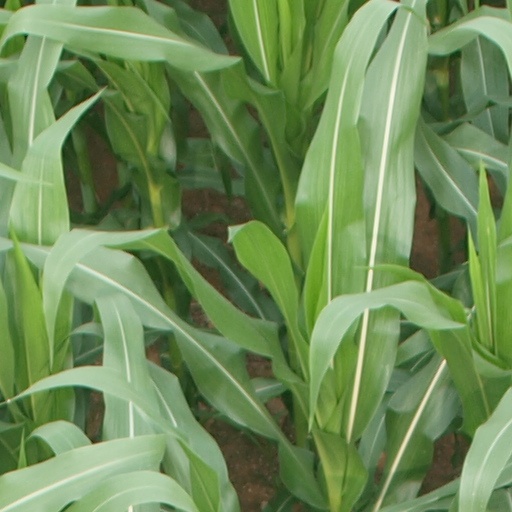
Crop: maize; corn